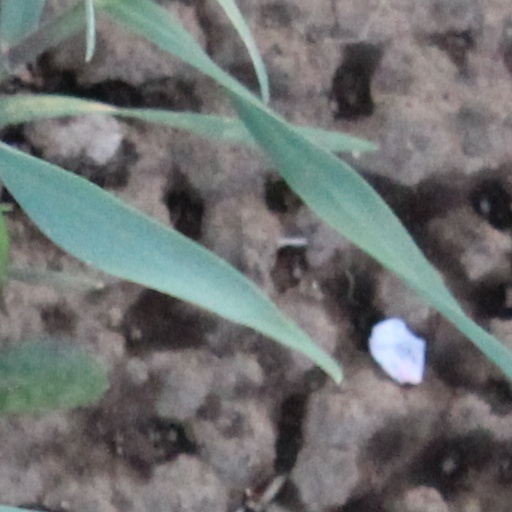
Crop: wheat